Alpine Lakes Wilderness

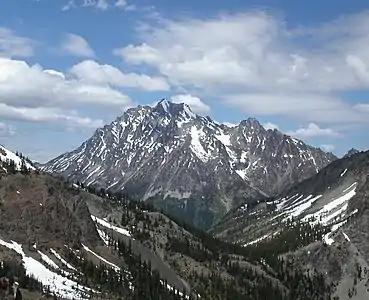
Mount Stuart, , the highest point in the wilderness area

After exhausting debates, public meetings and with even a request by the Forest Service to veto, President Ford signed the Alpine Lakes Area Management Act into law on the afternoon of July 12, 1976, reportedly saying "anywhere so beautiful should be preserved." Following this designation four properties in the Alpine Lakes Area were listed in the National Register of Historic Places: Stevens Pass Historic District, Salmon La Sac Guard Station, the Blewett Arrastra and the townsite of Liberty.